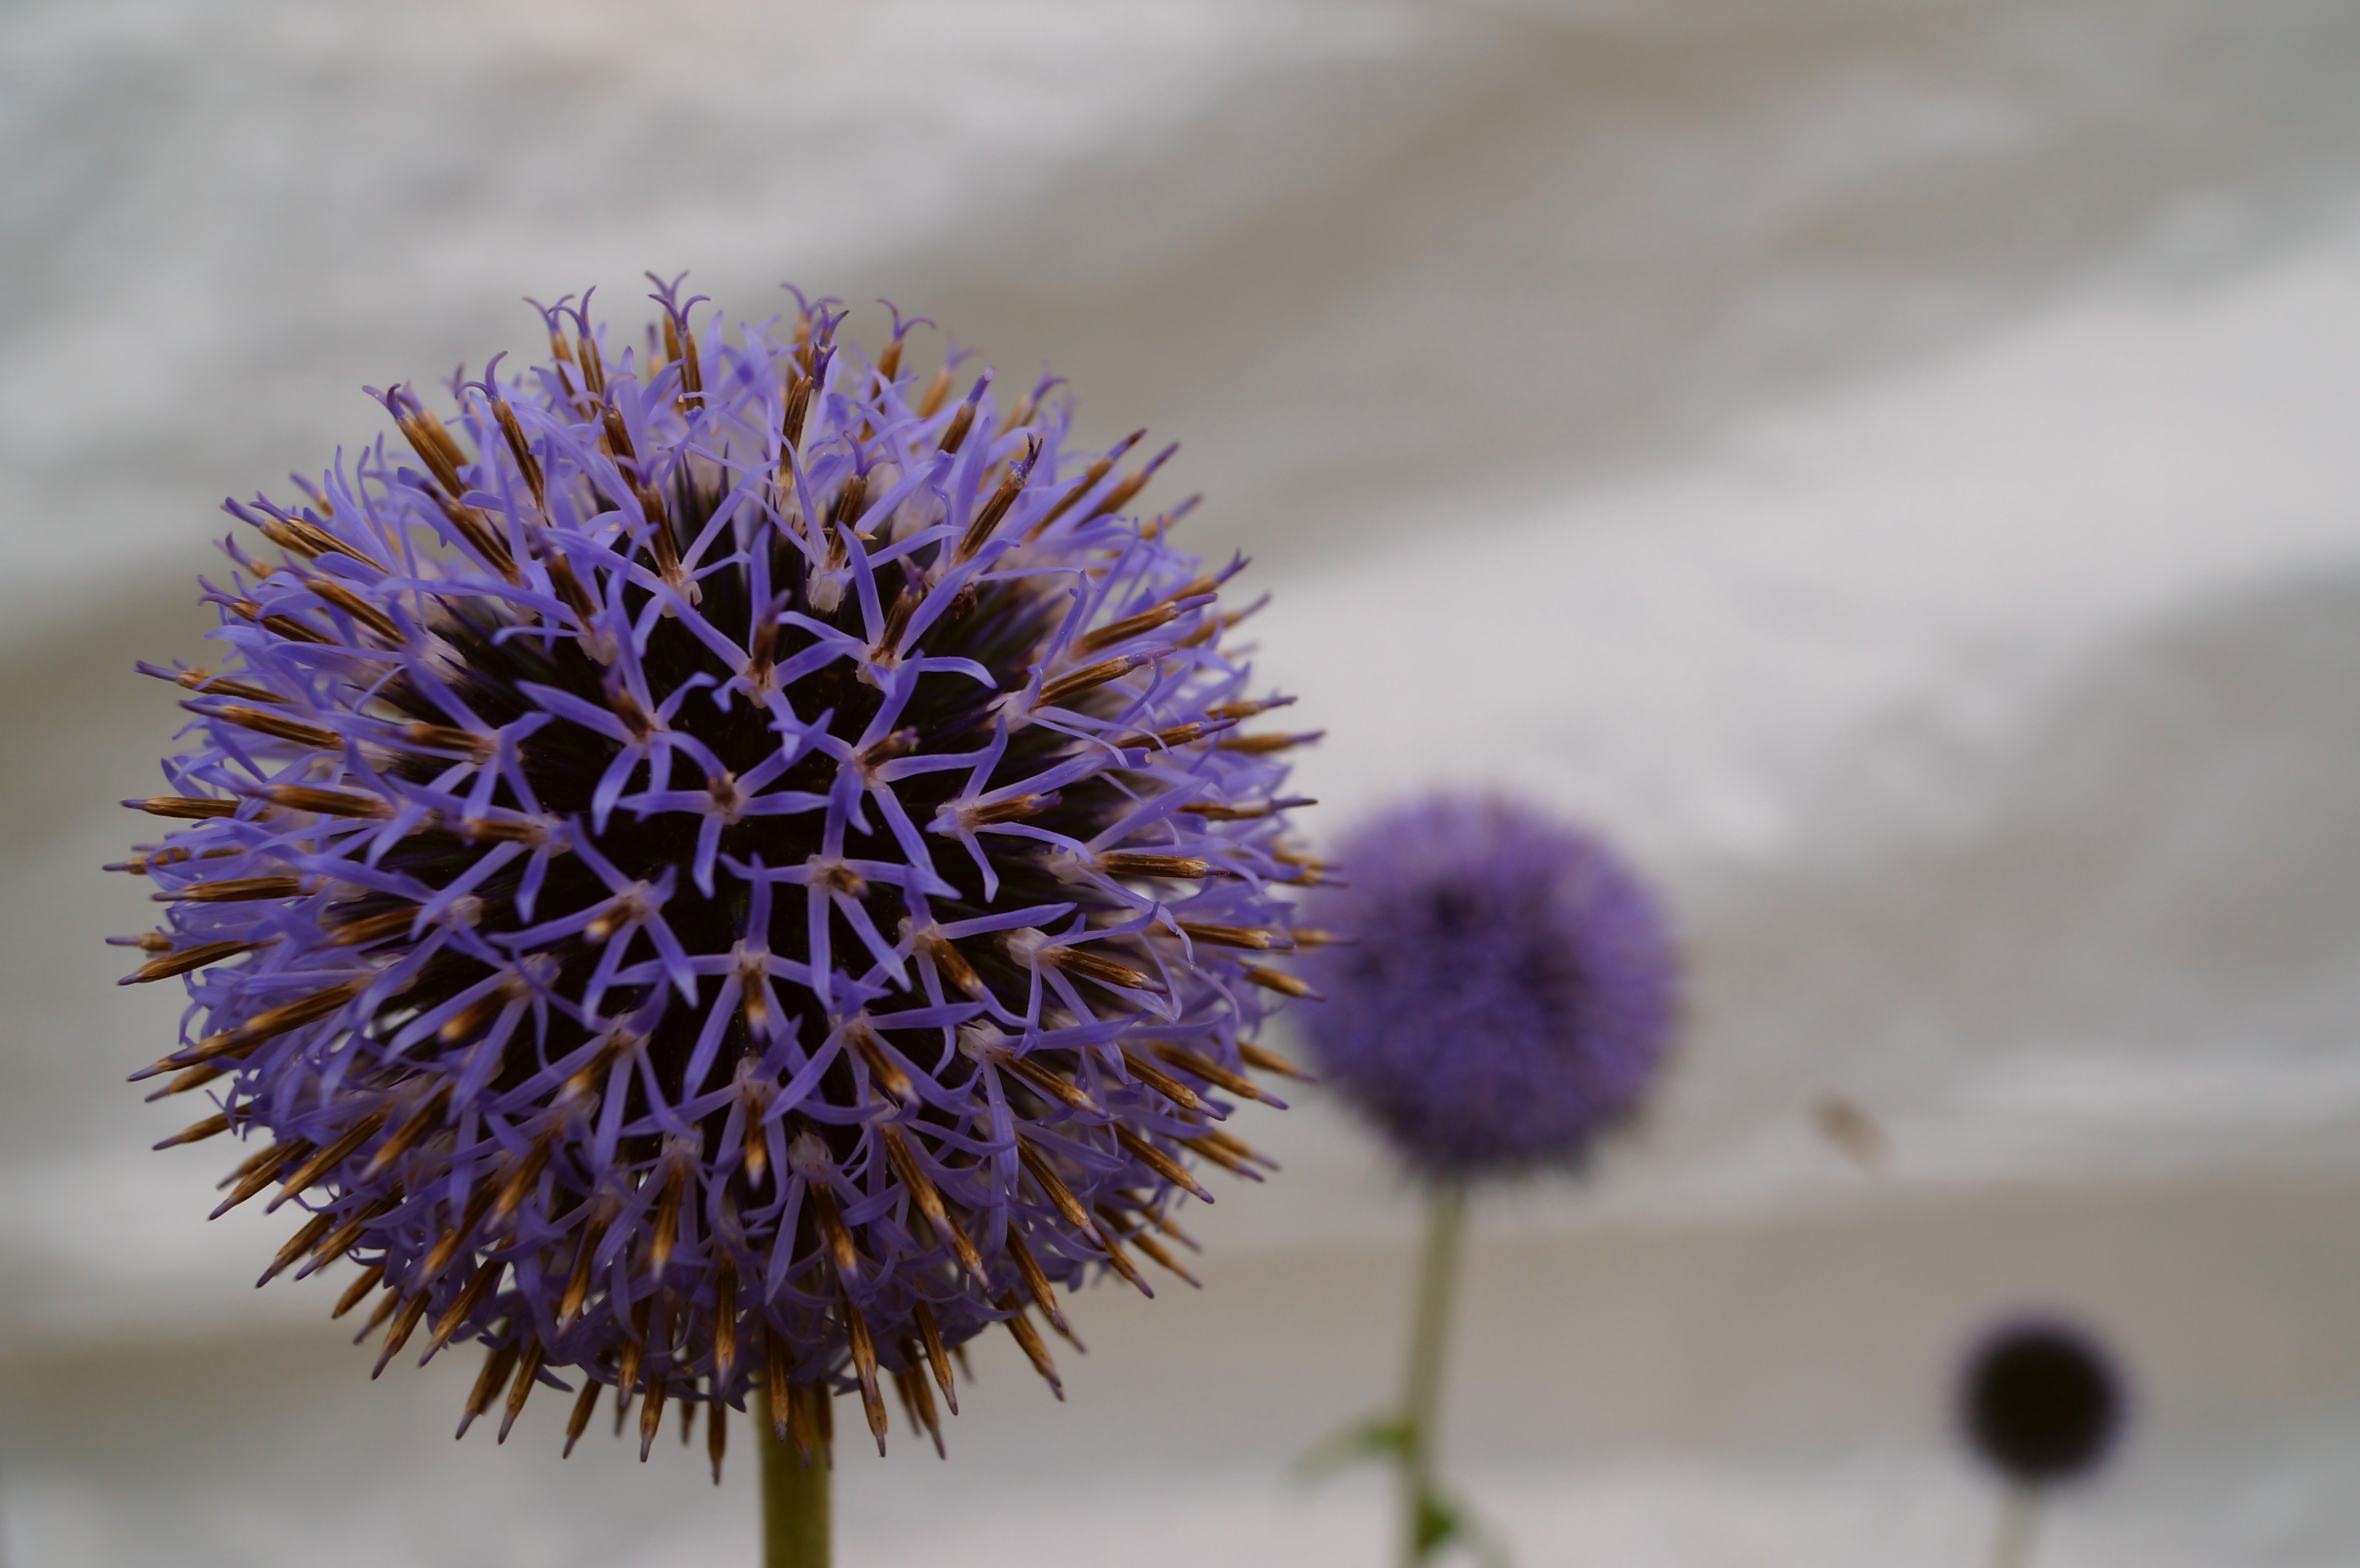
nature, blossom, plant, meadow, flower, petal, bloom, produce, botany, blue, flora, close up, thistle, macro photography, flowering plant, daisy family, globe thistle, plant stem, land plant